Conspiracy theories about the kidnapping and murder of Aldo Moro

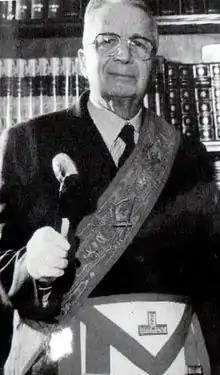
Licio Gelli, the Venerable Master of the P2 Masonic lodge

Several authorities have suggested that P2 was involved in the kidnapping of Moro, and that the actions of the P2 were already known before Moro's death, and before the public revelation of the P2's existence in March 1981. The name of Andreotti has been repeatedly associated with numerous members of the P2, notably with the Italian mafia banker Michele Sindona and its founder Licio Gelli, with whom he was well acquainted. The P2 was a secret Masonic lodge involved in numerous financial and political scandals in Italy in the 1970s and 1980s and that featured as its members entrepreneurs, journalists, numerous high exponents of right-wing parties, the Italian police and military forces. Among others, they included future prime minister Silvio Berlusconi, the "Carabinieri" general Carlo Alberto dalla Chiesa (who made an admission request whose result is unknown), Vito Miceli (chief of SIOS), Sindona, and Vittorio Emanuele di Savoia, the pretender to the throne of Italy. Many high-ranking secret services members were also members of the P2, as were members of the committee that had to coordinate the searches for Moro. Another theory supposes that the BR had been infiltrated by the CIA or by the Operation Gladio, a paramilitary clandestine network headed by NATO whose main task was to oppose Soviet influence in Western Europe, including the rise of the PCI and their road to government.